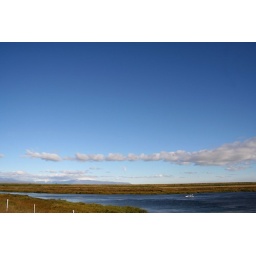
blue sky in iceland